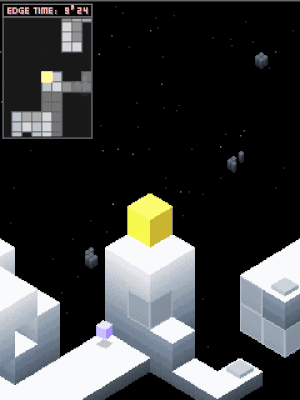
Edge est un jeu vidéo de plates-formes et de réflexion développé par Mobigame pour périphériques iOS. Sorti à l’origine sur l’iTunes store en décembre 2008, il fut supprimé puis remis sur le store à de multiples reprises en raison d’un conflit avec Tim Langdell, créateur de Edge Games, à propos de l’utilisation du mot « Edge » dans le nom du jeu. Le jeu est sorti sur Playstation Minis en Europe et Australie le 2 décembre 2010 et le 20 septembre 2011 en Amérique du Nord. Le jeu est sorti sur Steam le 11 août 2011 et sur Android le 31 janvier 2012, dans le cadre du premier Humble Indie Bundle pour Android.